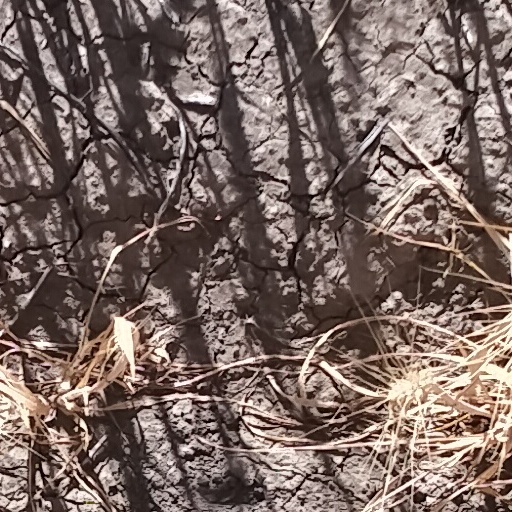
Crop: wheat